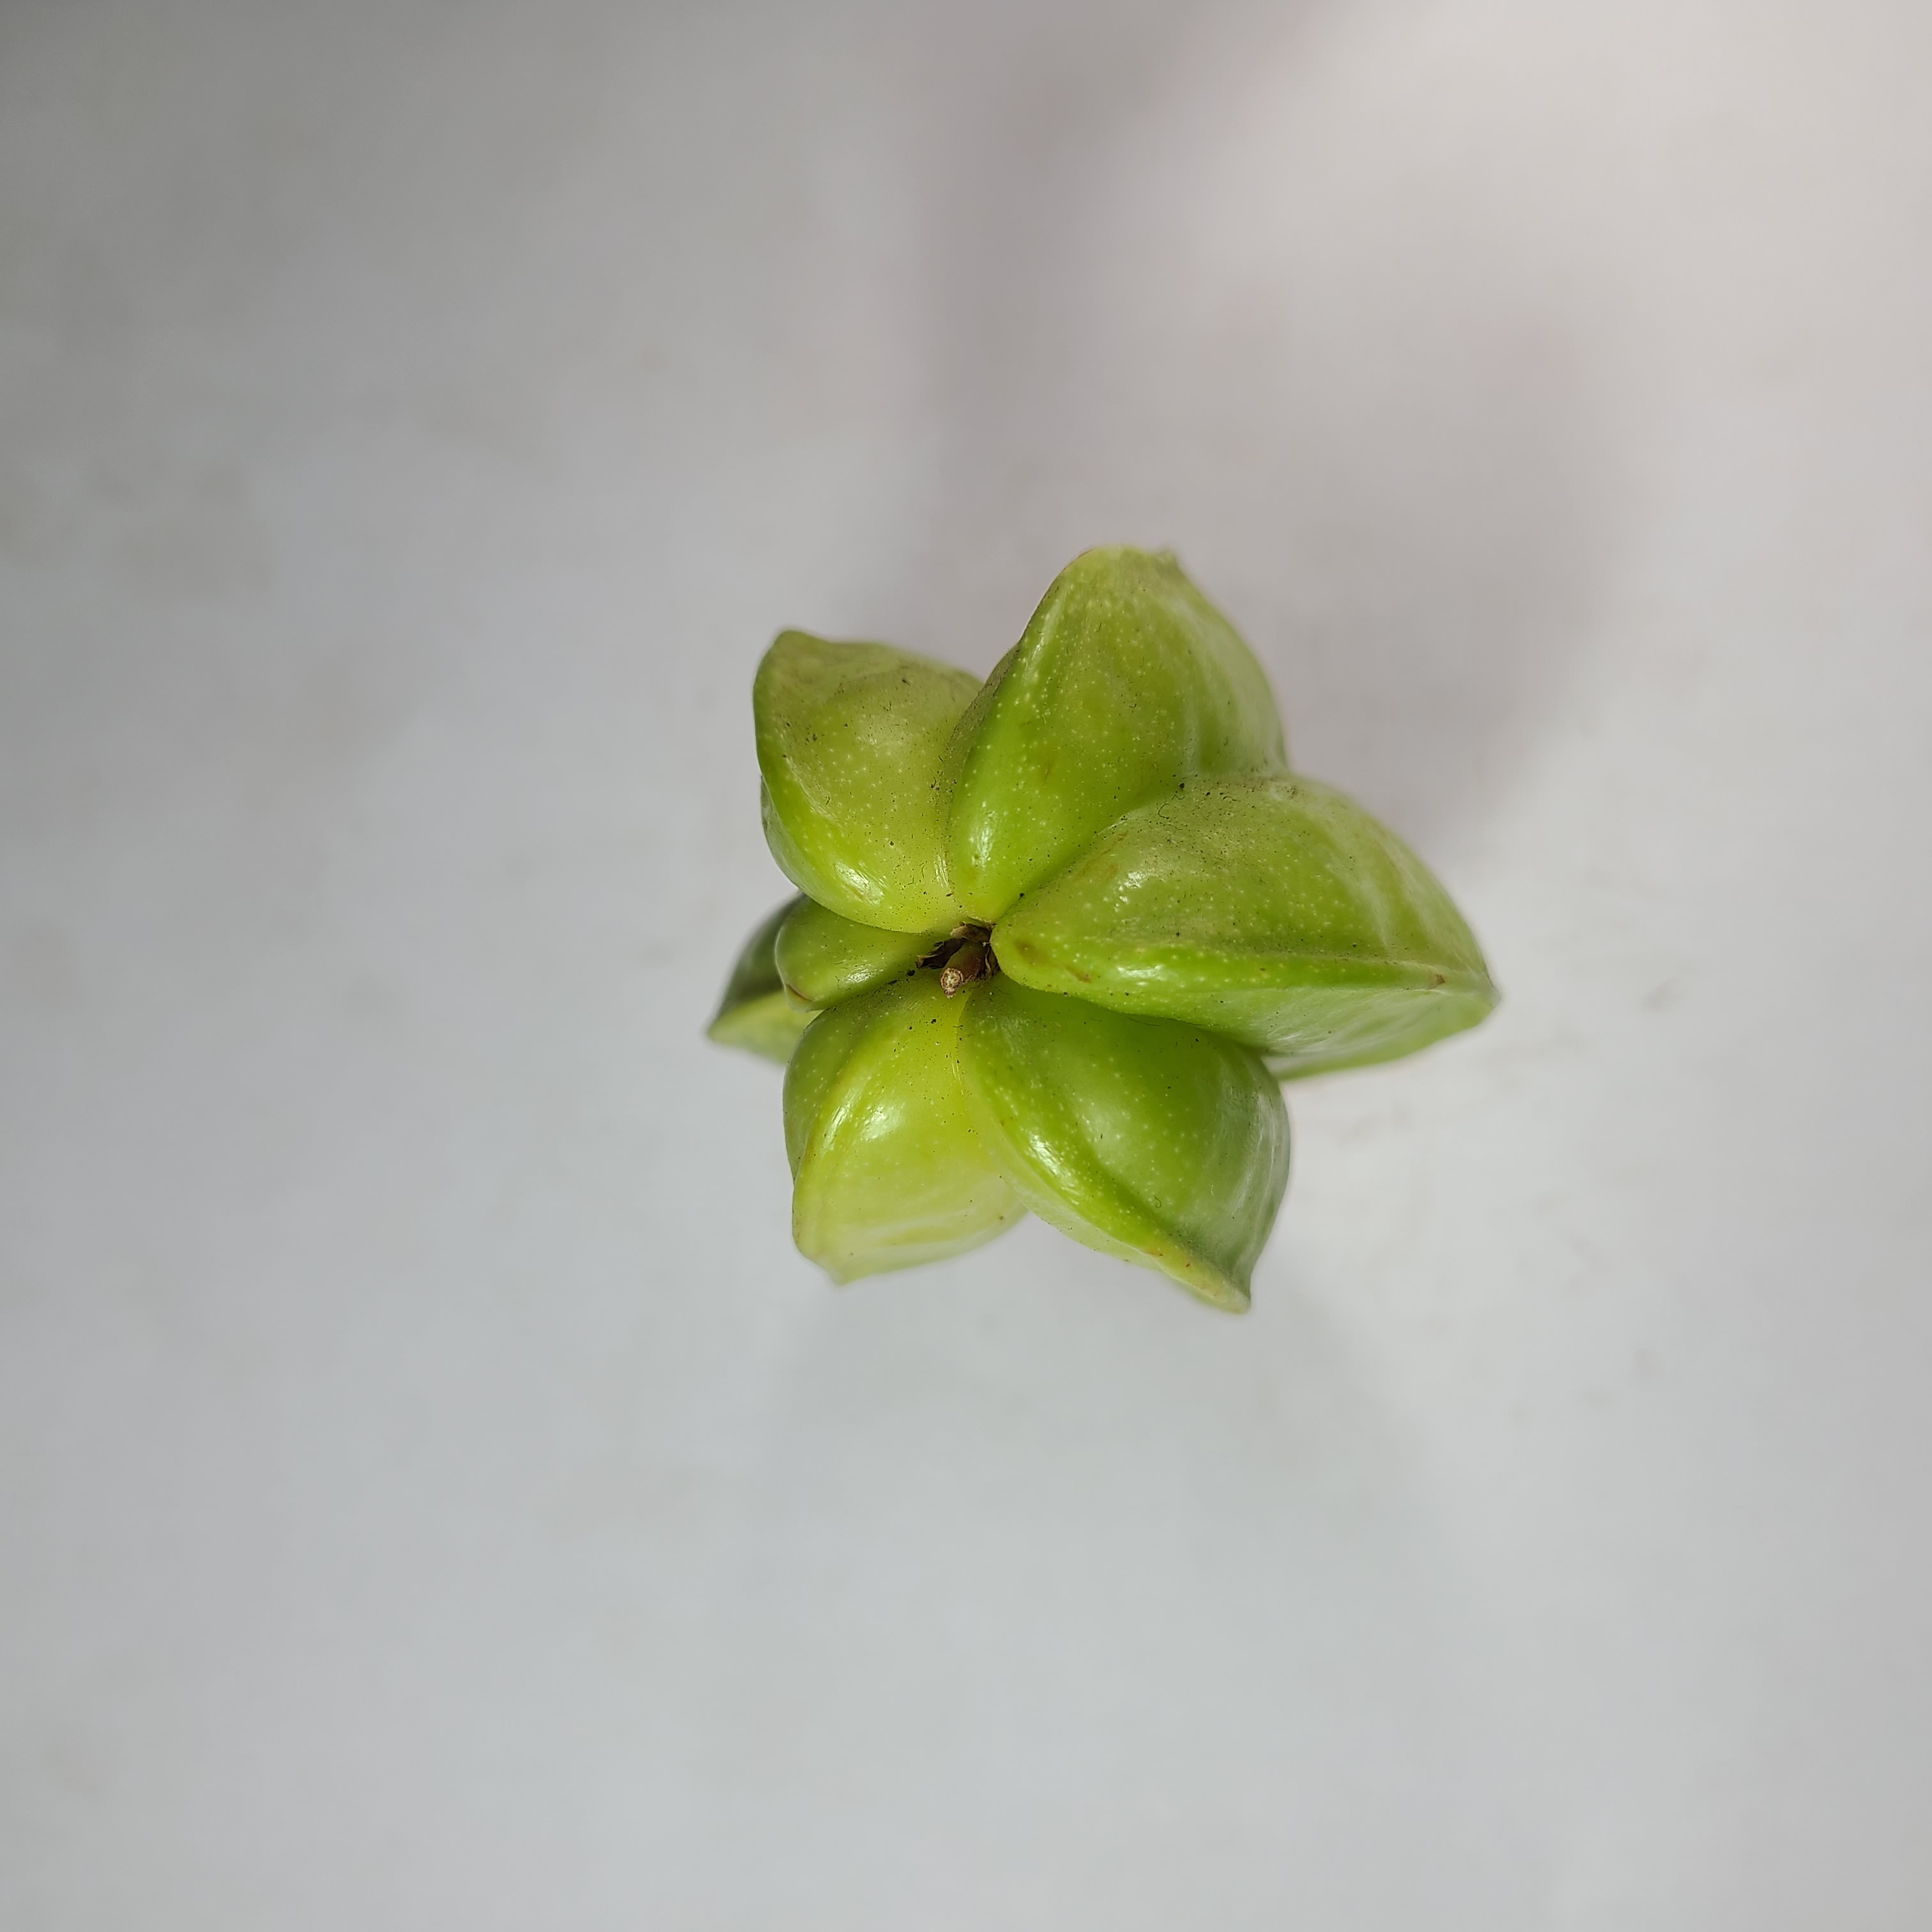
Label: Healthy Fruits